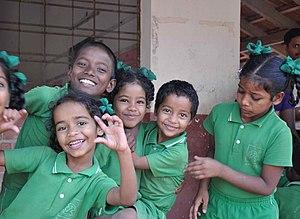
les enfants
Apres School est une ONG indienne fondée à Pondichéry, par un couple français, Martine et Lionel Mallard, qui accueille et scolarise gratuitement des enfants Narikurava vivant au Tamil Nadu.